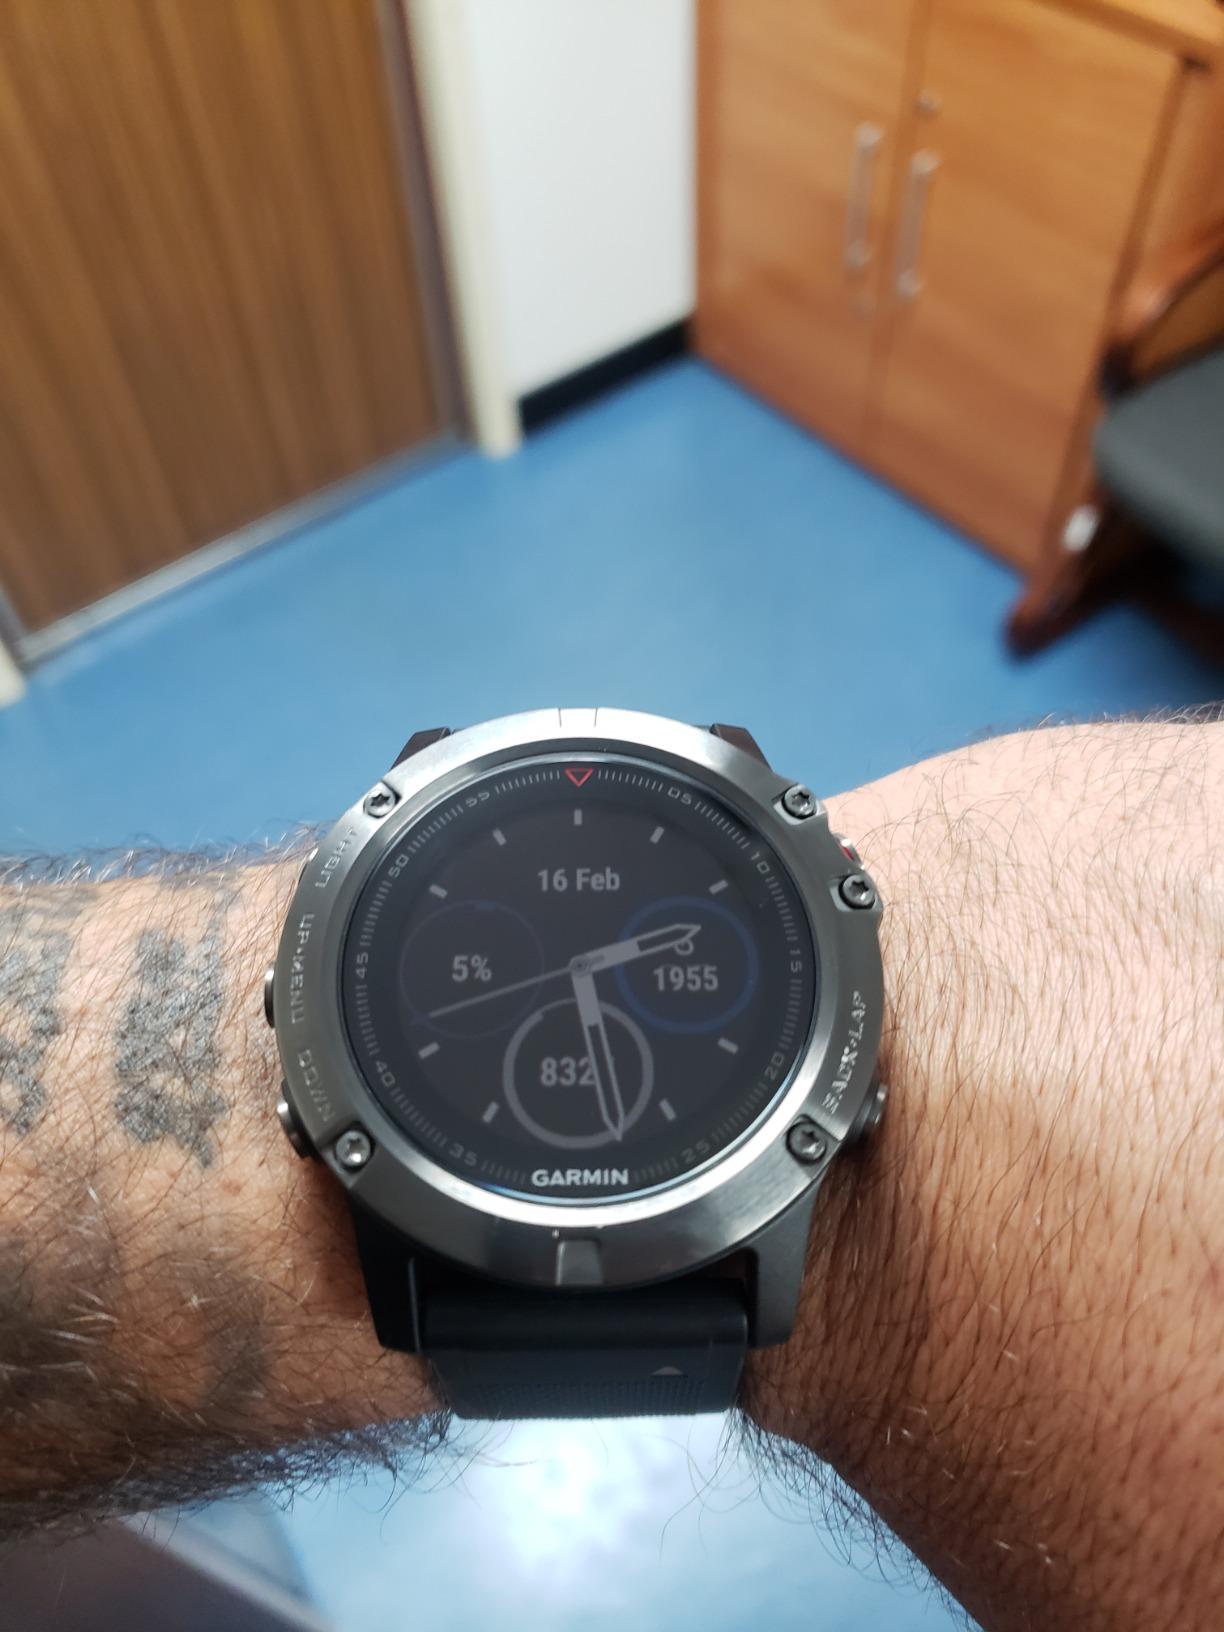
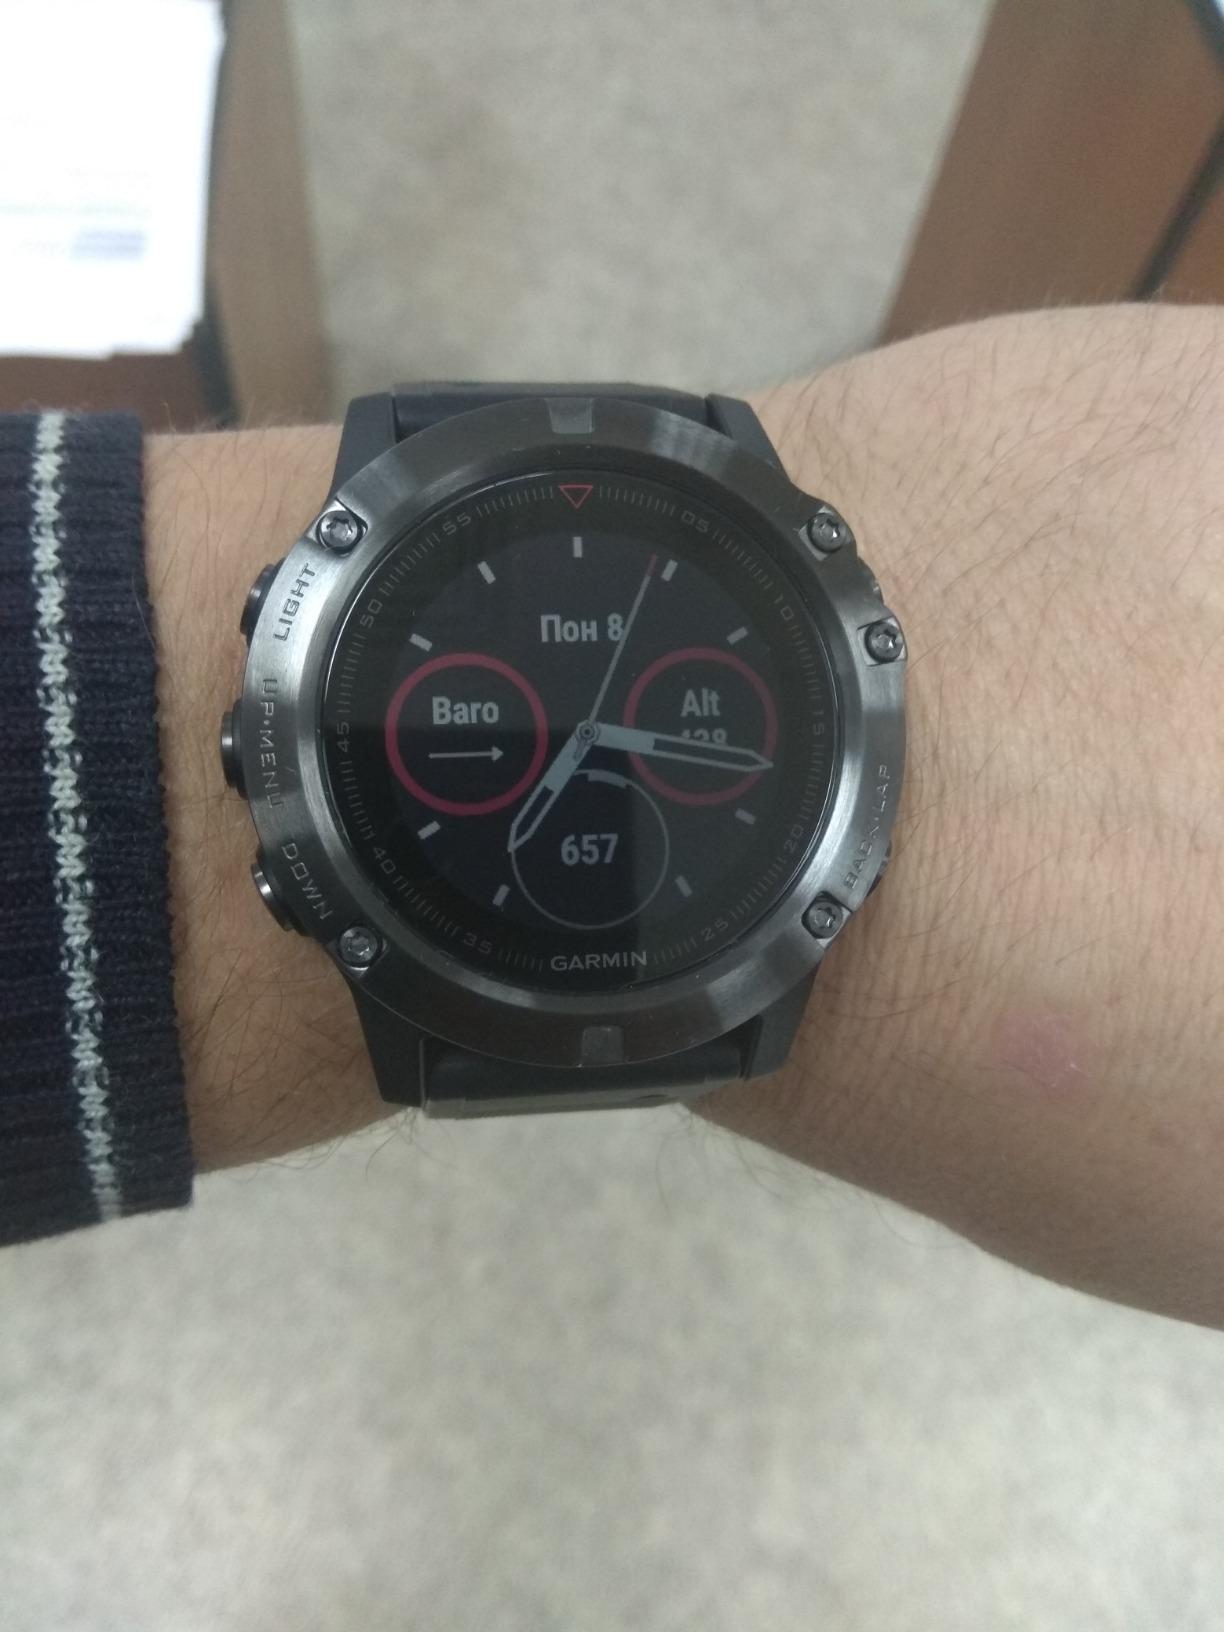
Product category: smartwatch
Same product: yes